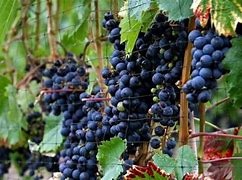
Label: grape